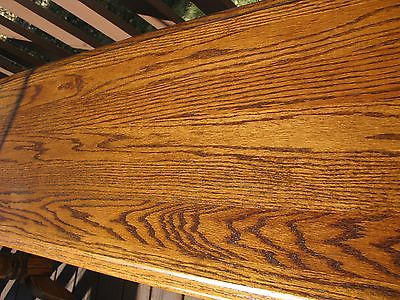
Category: table